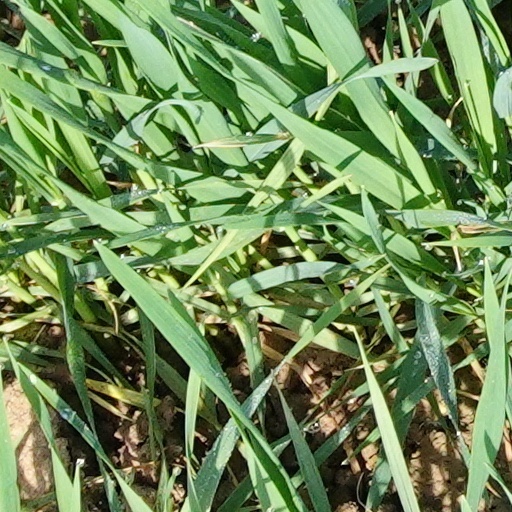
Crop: wheat